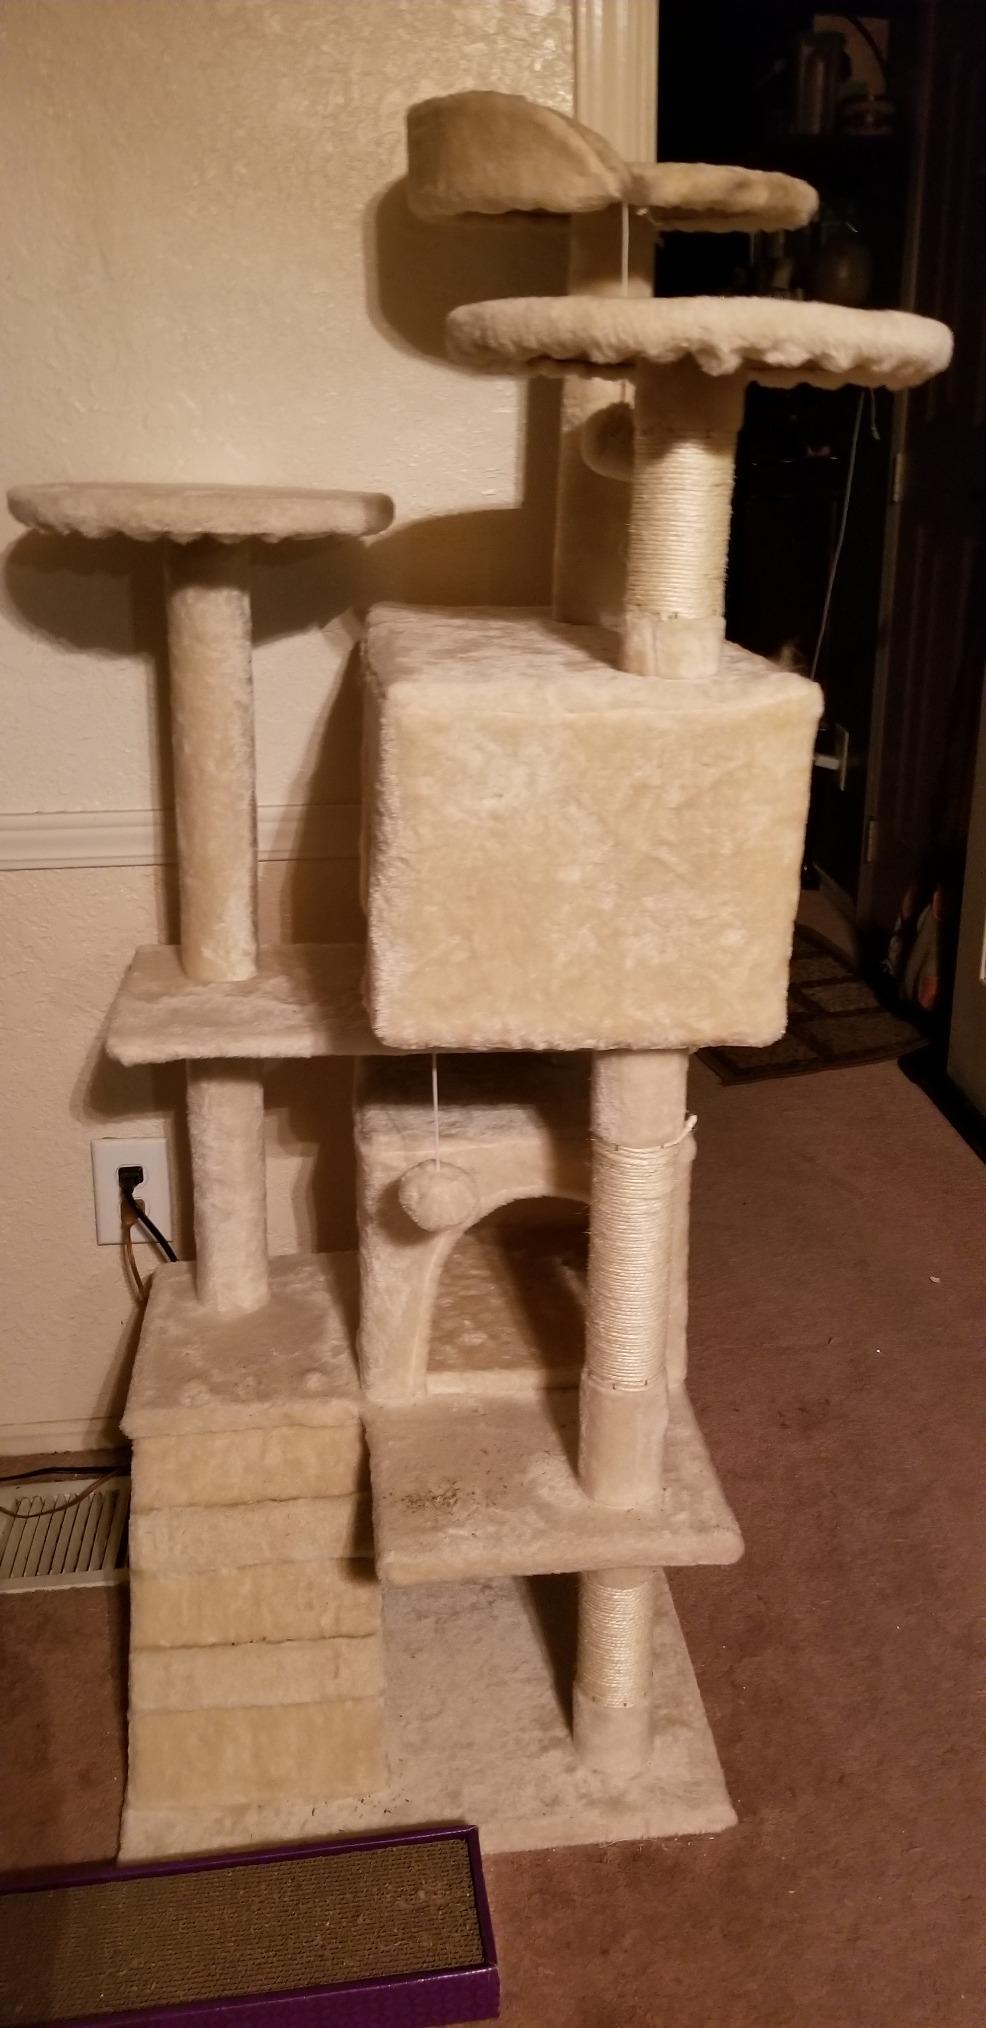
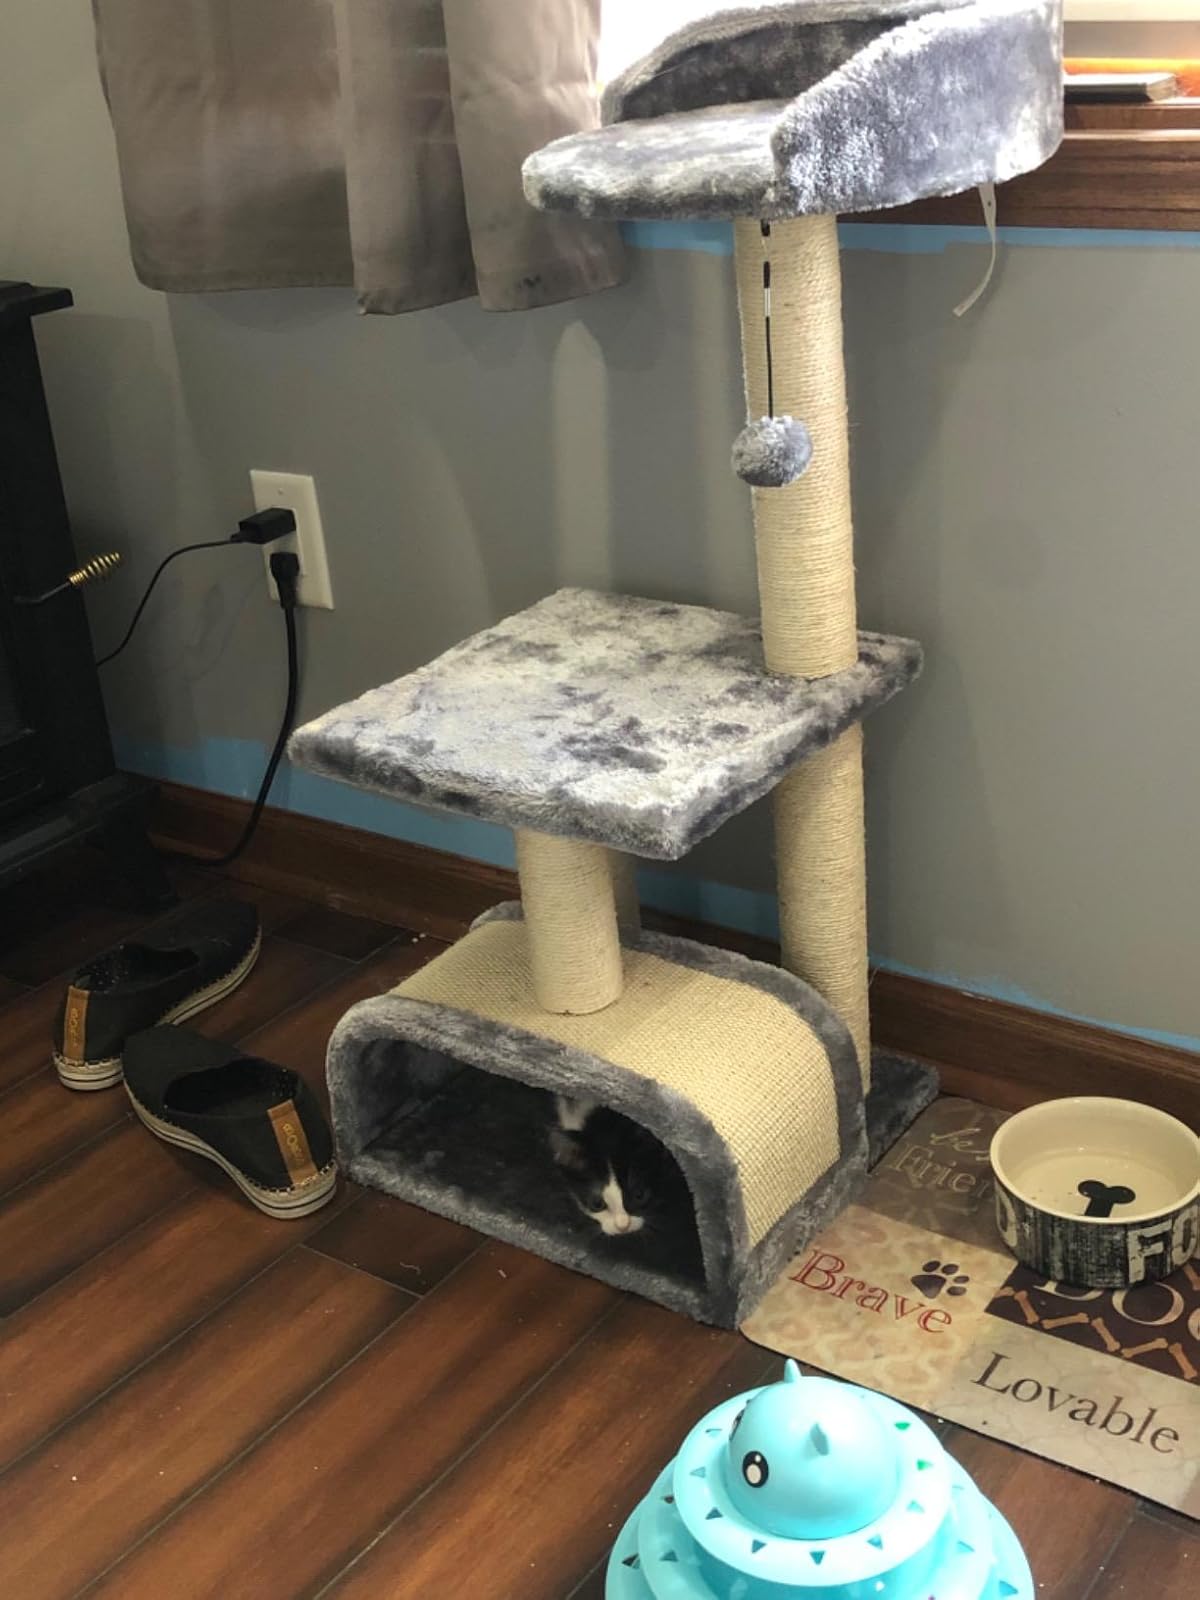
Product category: items_cat tree
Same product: no